Sule Pagoda

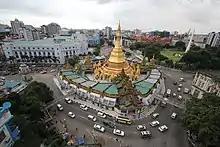
View of the Sule Pagoda Roundabout

The Sule Pagoda was made the center of Yangon by Lt. Alexander Fraser of the Bengal Engineers, who created the present street layout of Yangon soon after the British occupation in the middle of the 19th century. (Lt. Fraser also lent his name to Fraser Street, now Anawrattha Street and still one of the main thoroughfares of Yangon). It is a Mon-style chedi (pagoda), octagonal in shape, with each side long; its height is . Except for the chedi itself, enlarged to its present size by Queen Shin Sawbu (1453–1472), nothing at the pagoda is more than a little over a century old. Around the chedi are ten bronze bells of various sizes and ages with inscriptions recording their donors' names and the dates of their dedication. Various explanations have been put forward for the name, of varying degrees of trustworthiness: according to legend it was called "su-way", meaning "gather around", when Okkapala and the divine beings inquired about the location of Singattura Hill, and the pagoda was then built to commemorate the event; another legend connects it "su-le", meaning wild brambles, with which it was supposedly overgrown, and a non-legendary suggestion links it to the Pali words "cula", meaning "small" and "ceti", "pagoda".